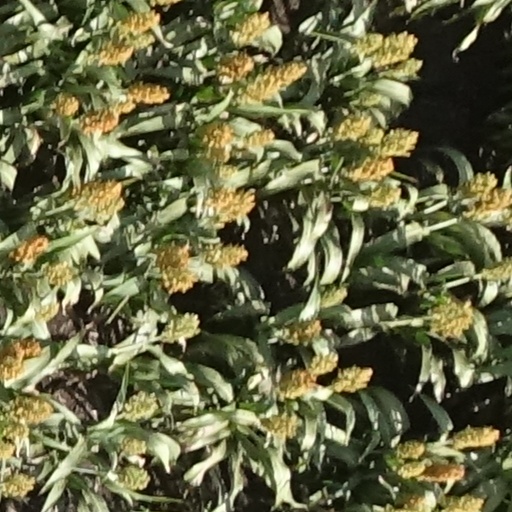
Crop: sorghum